Ben Bradshaw

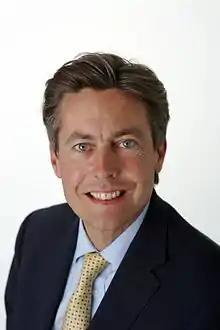
Official photograph of Bradshaw when Minister of State in the Department of Health

On 28 June 2007, he was moved to become a Minister of State in the Department of Health and, in addition, was given the Minister for the South West portfolio.